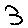
Label: 3